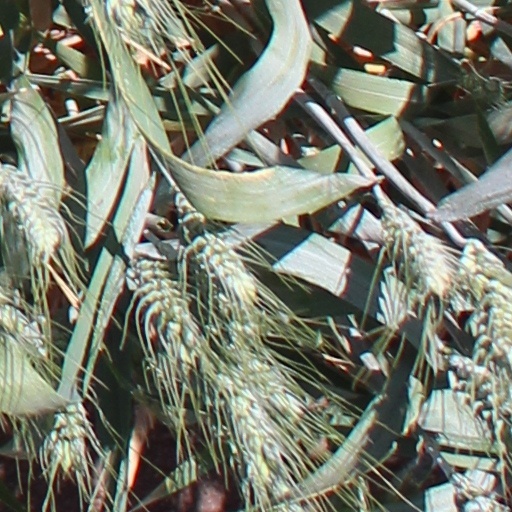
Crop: wheat